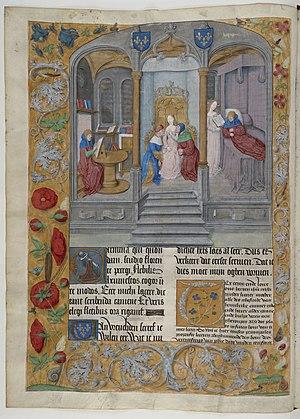
Miniature représentant Boèce , de Consolatione Philosophiae .
Le Maître du Boèce flamand désigne par convention un enlumineur actif entre 1478 et 1492 à Gand et Bruges. Il doit son nom à manuscrit de la Consolation de Philosophie de Boèce traduite en néerlandais pour Louis de Gruuthuse.